Merv Shea

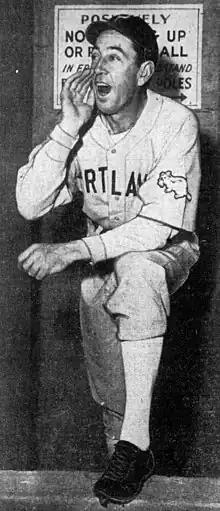
Shea, circa 1943

Mervyn John Shea (September 5, 1900 – January 27, 1953) was an American professional baseball catcher and coach. He played in Major League Baseball (MLB) for the Detroit Tigers, Boston Red Sox, St. Louis Browns, Chicago White Sox, Brooklyn Dodgers, and Philadelphia Phillies between 1927 and 1944. Born in San Francisco to Irish immigrants, at age five he survived the deadly 1906 San Francisco Earthquake, although the Shea family home was demolished in the temblor.